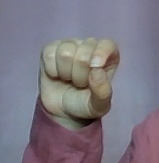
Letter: fa